Makleen

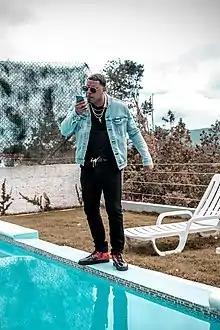
Makleen in 2021, New York

Makleen is a Dominican singer and rapper based in New York City. Since his debut in 2014, he has released two EPs and several singles, collaborating with artists such as Tivi Gunz, Nico Clínico, and Nipo 809. Meanwhile, as a music producer and composer, Makleen has also collaborated on albums and songs for other artists and producers, having his songs as protagonists themes of love, heartbreak and stories of the street.